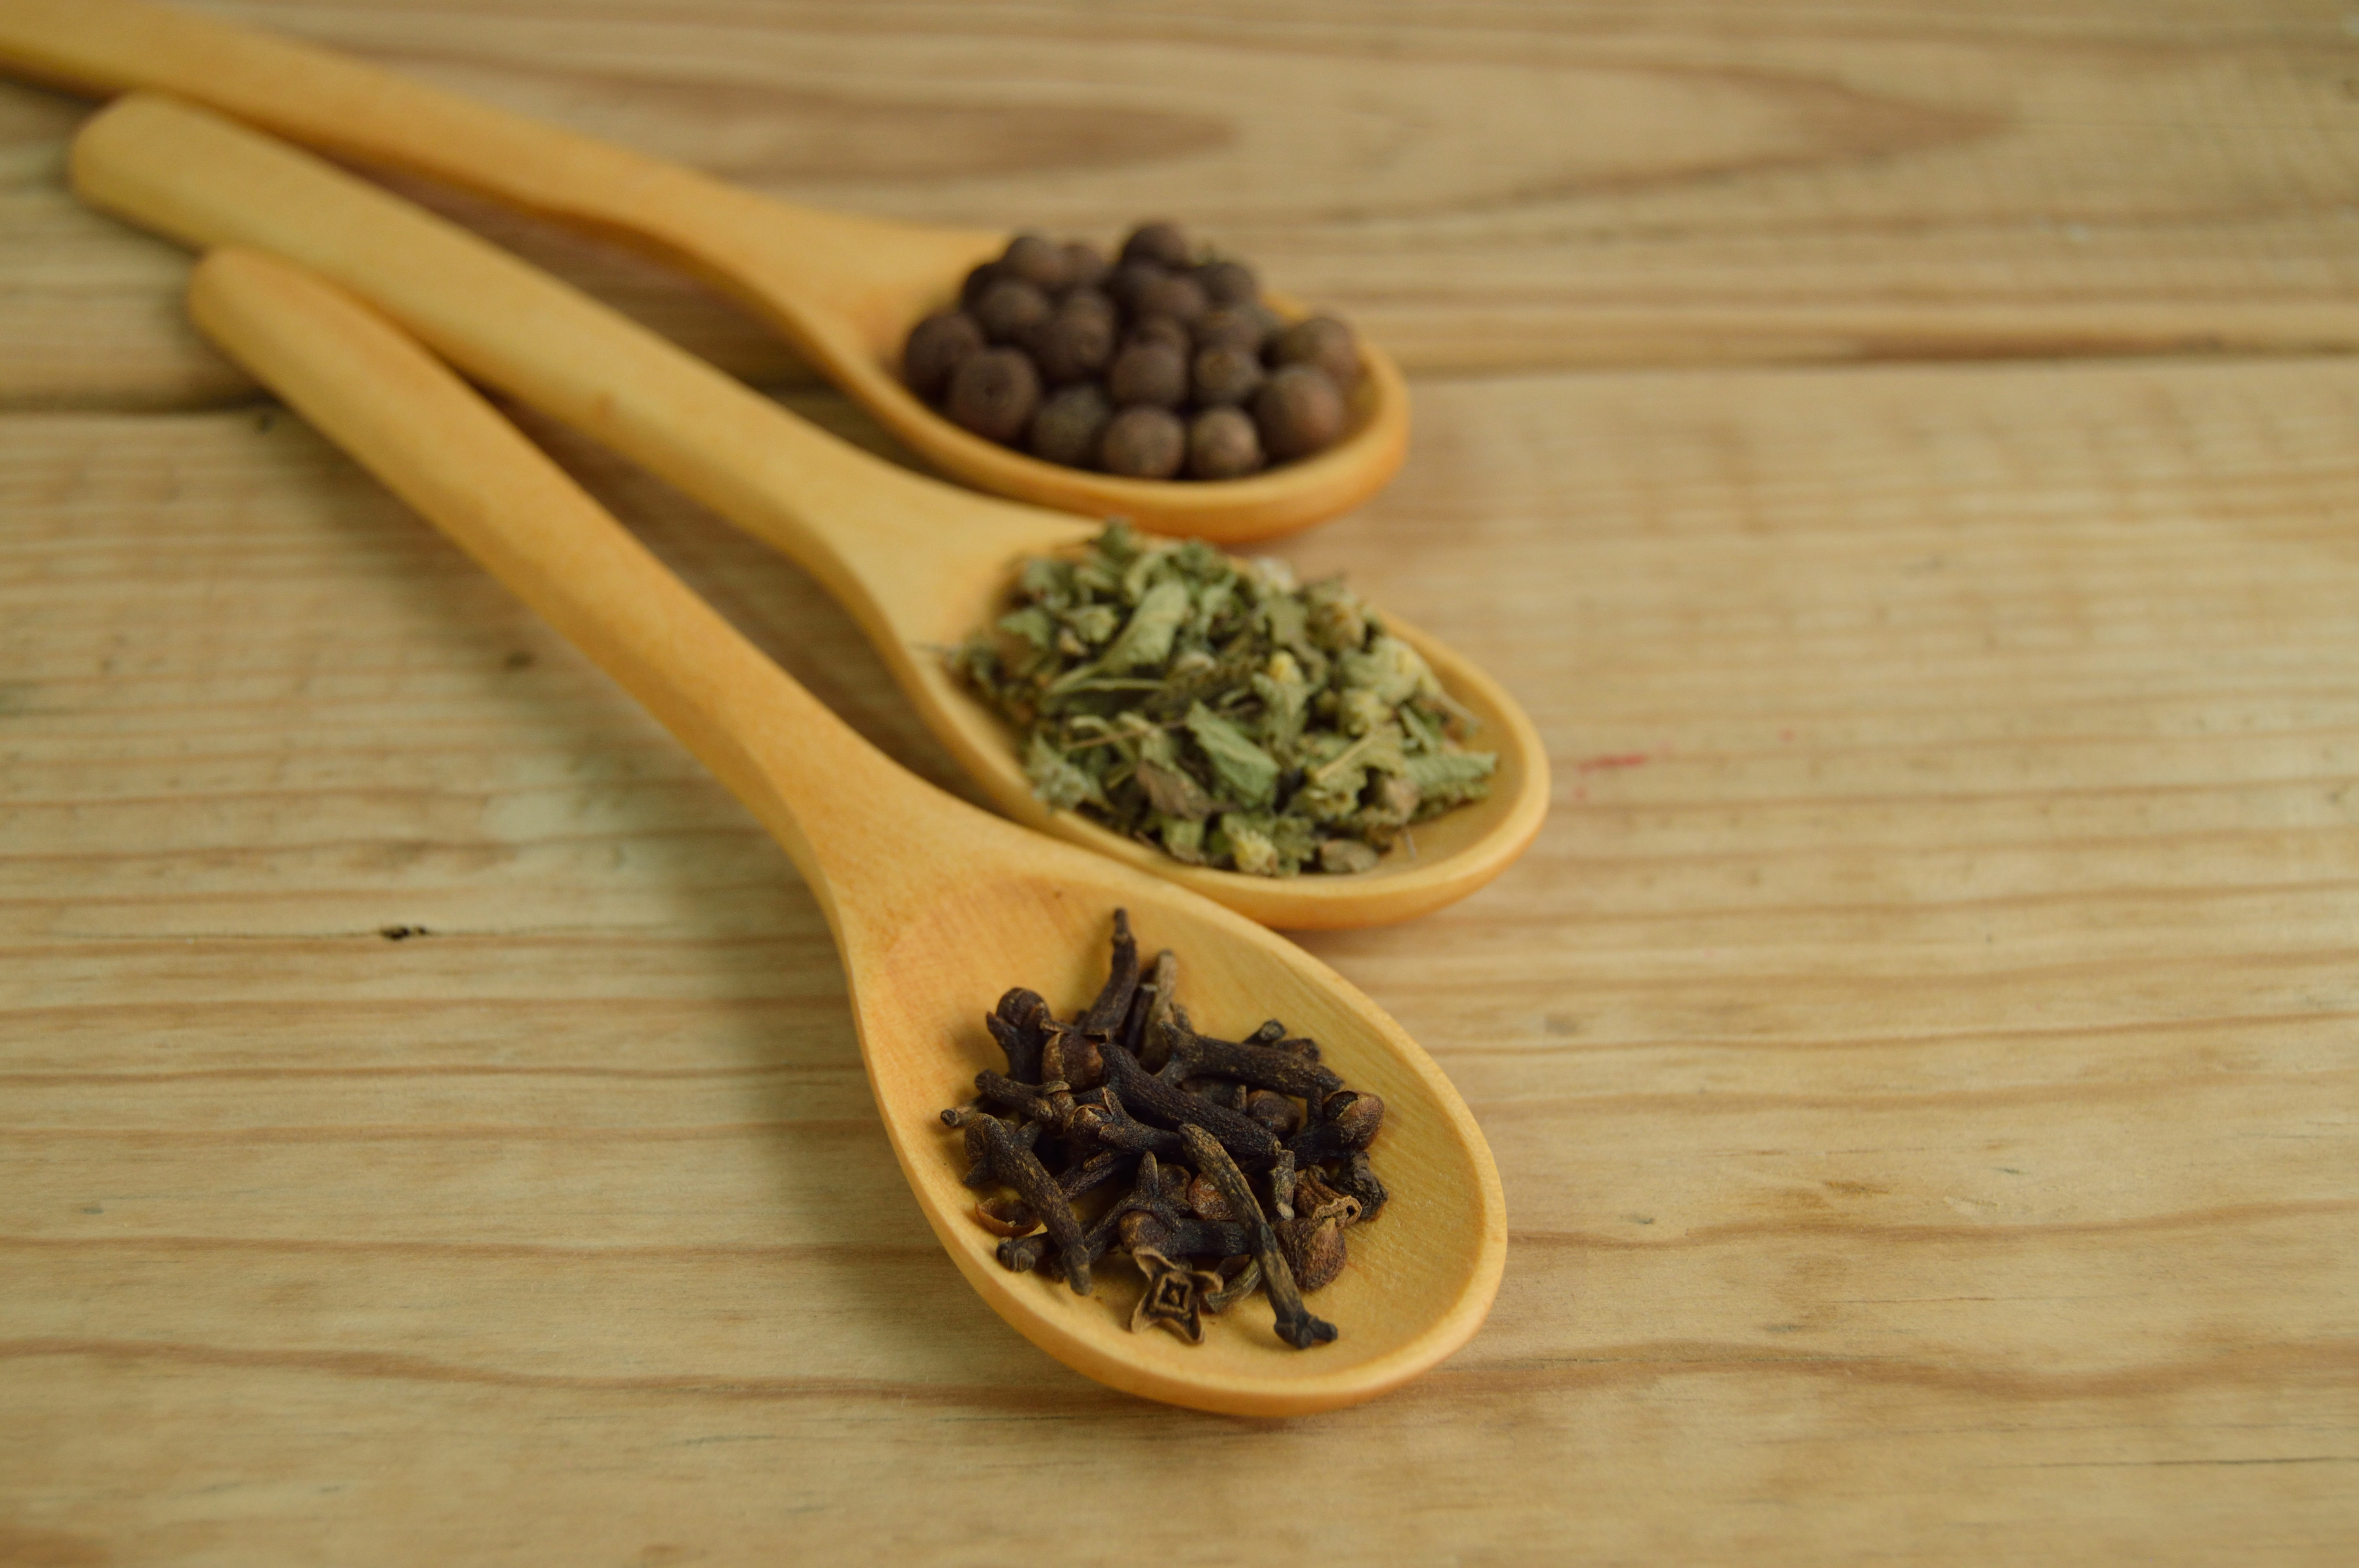
table, seed, restaurant, food, pepper, cooking, herb, produce, natural, kitchen, eat, spoon, close up, spices, spicy, wooden, handmade, herbs, ingredients, cloves, flavor